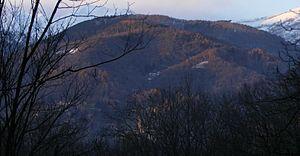
Le mont Casto est une montagne des Alpes pennines. Elle se situe dans la province de Biella le long de la ligne de partage des eaux entre la vallée Cervo proprement dite et la vallée Strona di Mosso. Elle se partage entre les communes de Tavigliano et Callabiana.